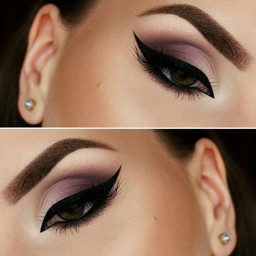
learn more tips on how to pick the right type of smokey makeup for the shape of your eyes .